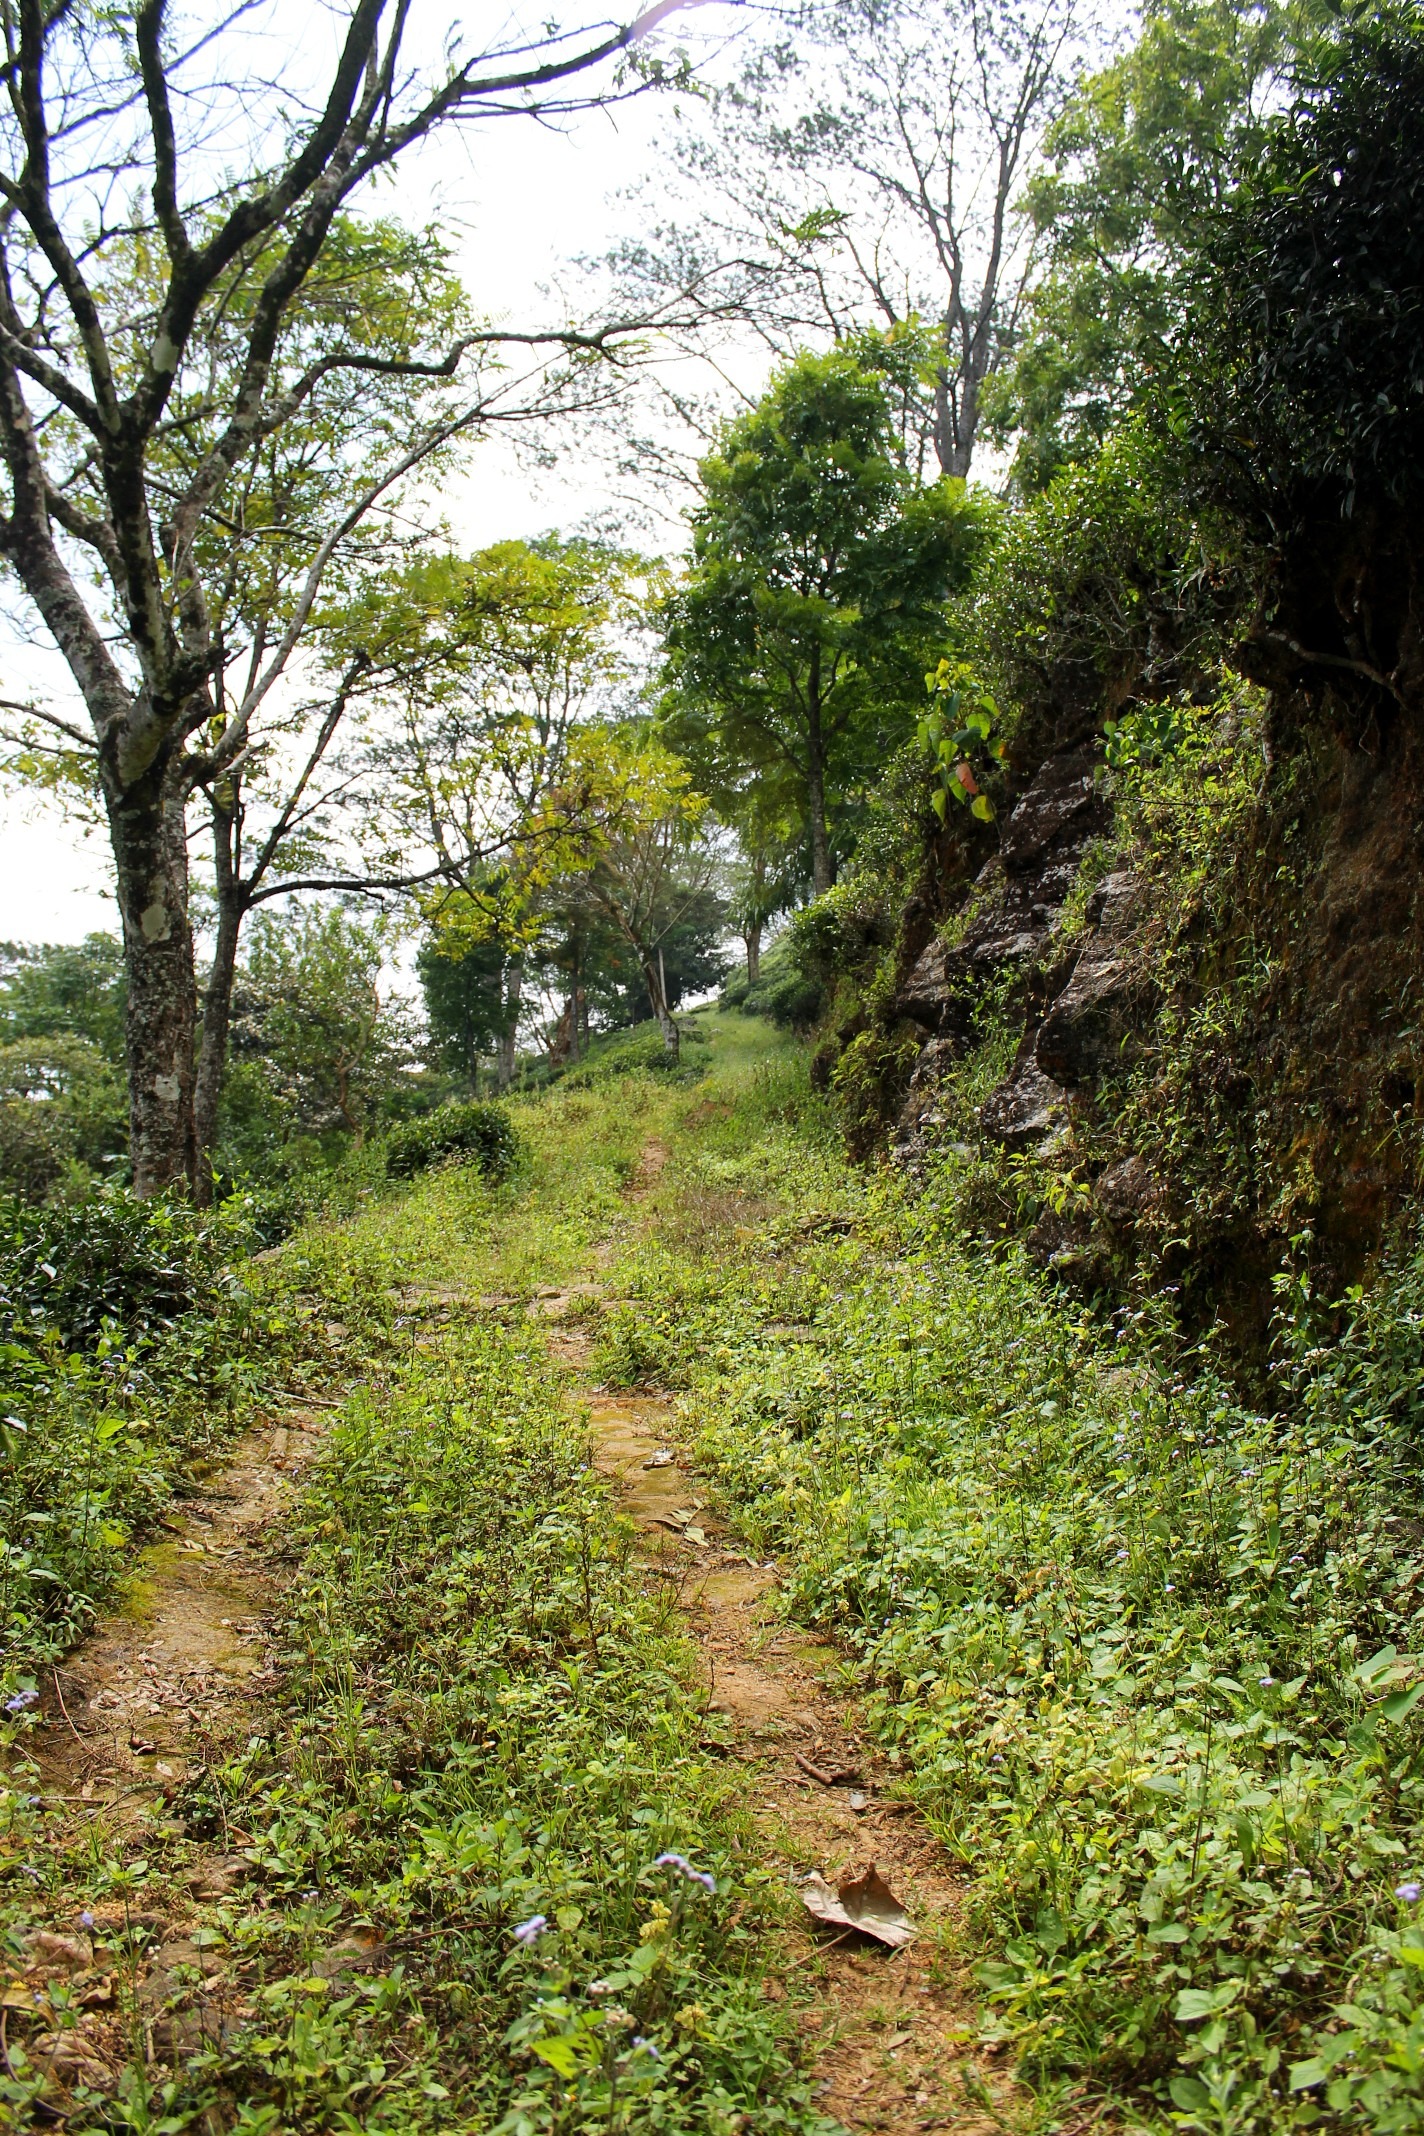
tree, forest, grass, plant, road, trail, leaf, flower, country road, stream, green, jungle, autumn, soil, botany, garden, flora, waterway, vegetation, shrub, rainforest, plantation, woodland, habitat, ecosystem, rural area, natural environment, secondary road